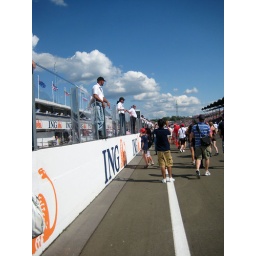
On the track. The men in white Tshirts block the way to the boxes